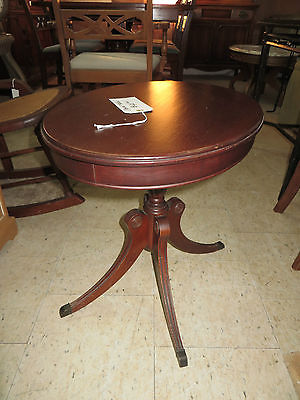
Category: table